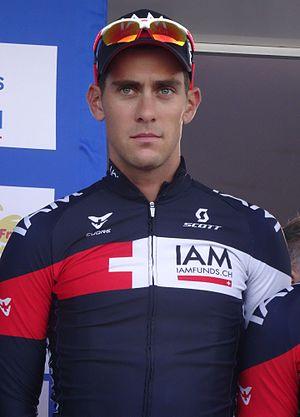
Reportage réalisé le dimanche 21 septembre à l'occasion du départ et de l'arrivée du Grand Prix d'Isbergues 2014 à Isbergues, Nord-Pas-de-Calais, France.